Courunga

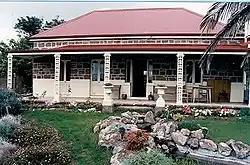

Courunga is a heritage-listed residence at Monaro Street, Merimbula, on the South Coast of New South Wales, Australia. It was built from 1870 to 1880 by Matthew Munn. It is also known as Munn's Tower House. The property is owned by Merimbula Veterinary Clinic. It was added to the New South Wales State Heritage Register on 2 April 1999.